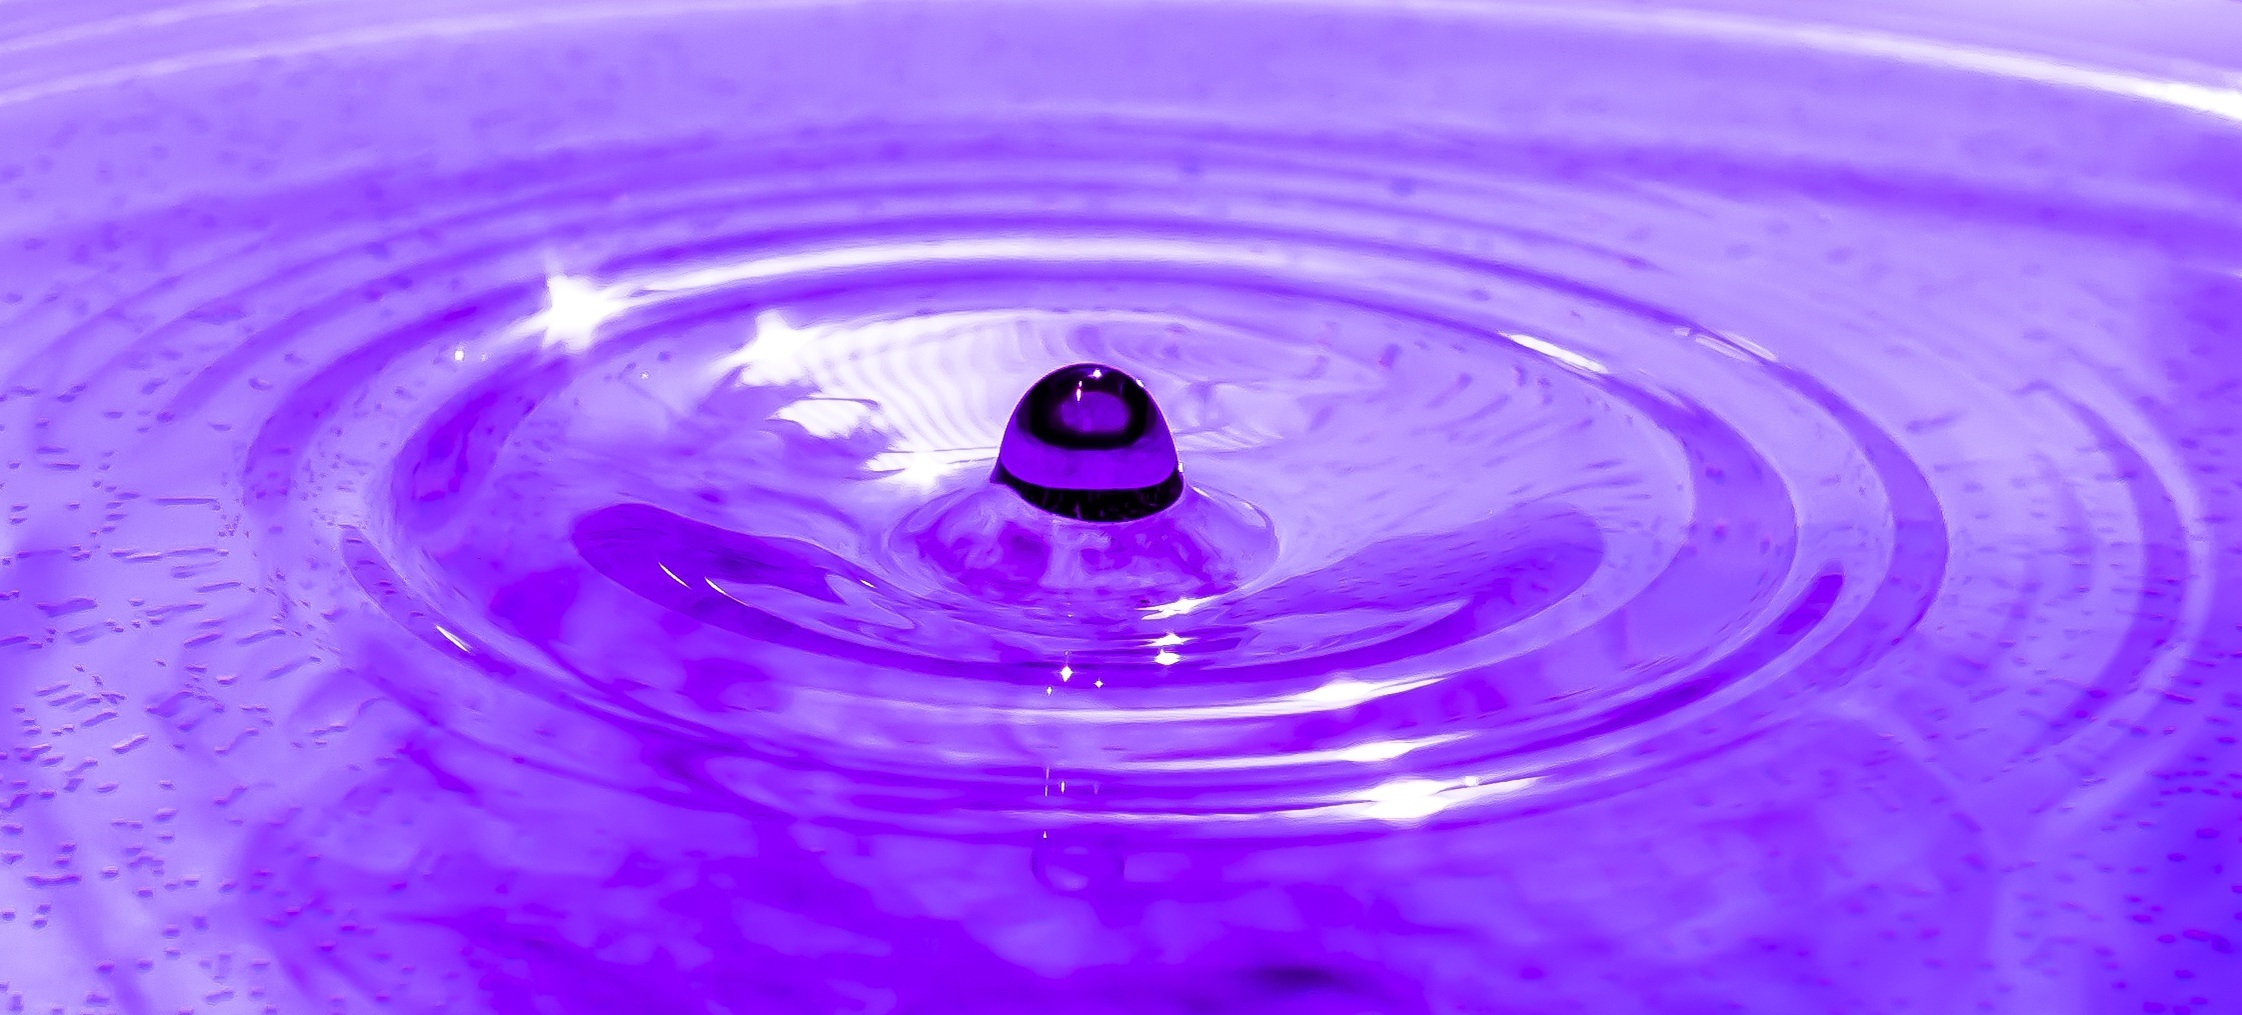
water, drop, liquid, structure, wave, purple, petal, wet, pattern, flow, reflection, splash, color, macro, close, drip, circle, ink, close up, impact, relaxation, meditation, violet, vibrations, rings, shape, drop of water, drops of water, macro photography, wave motion, waves circles, drops photography